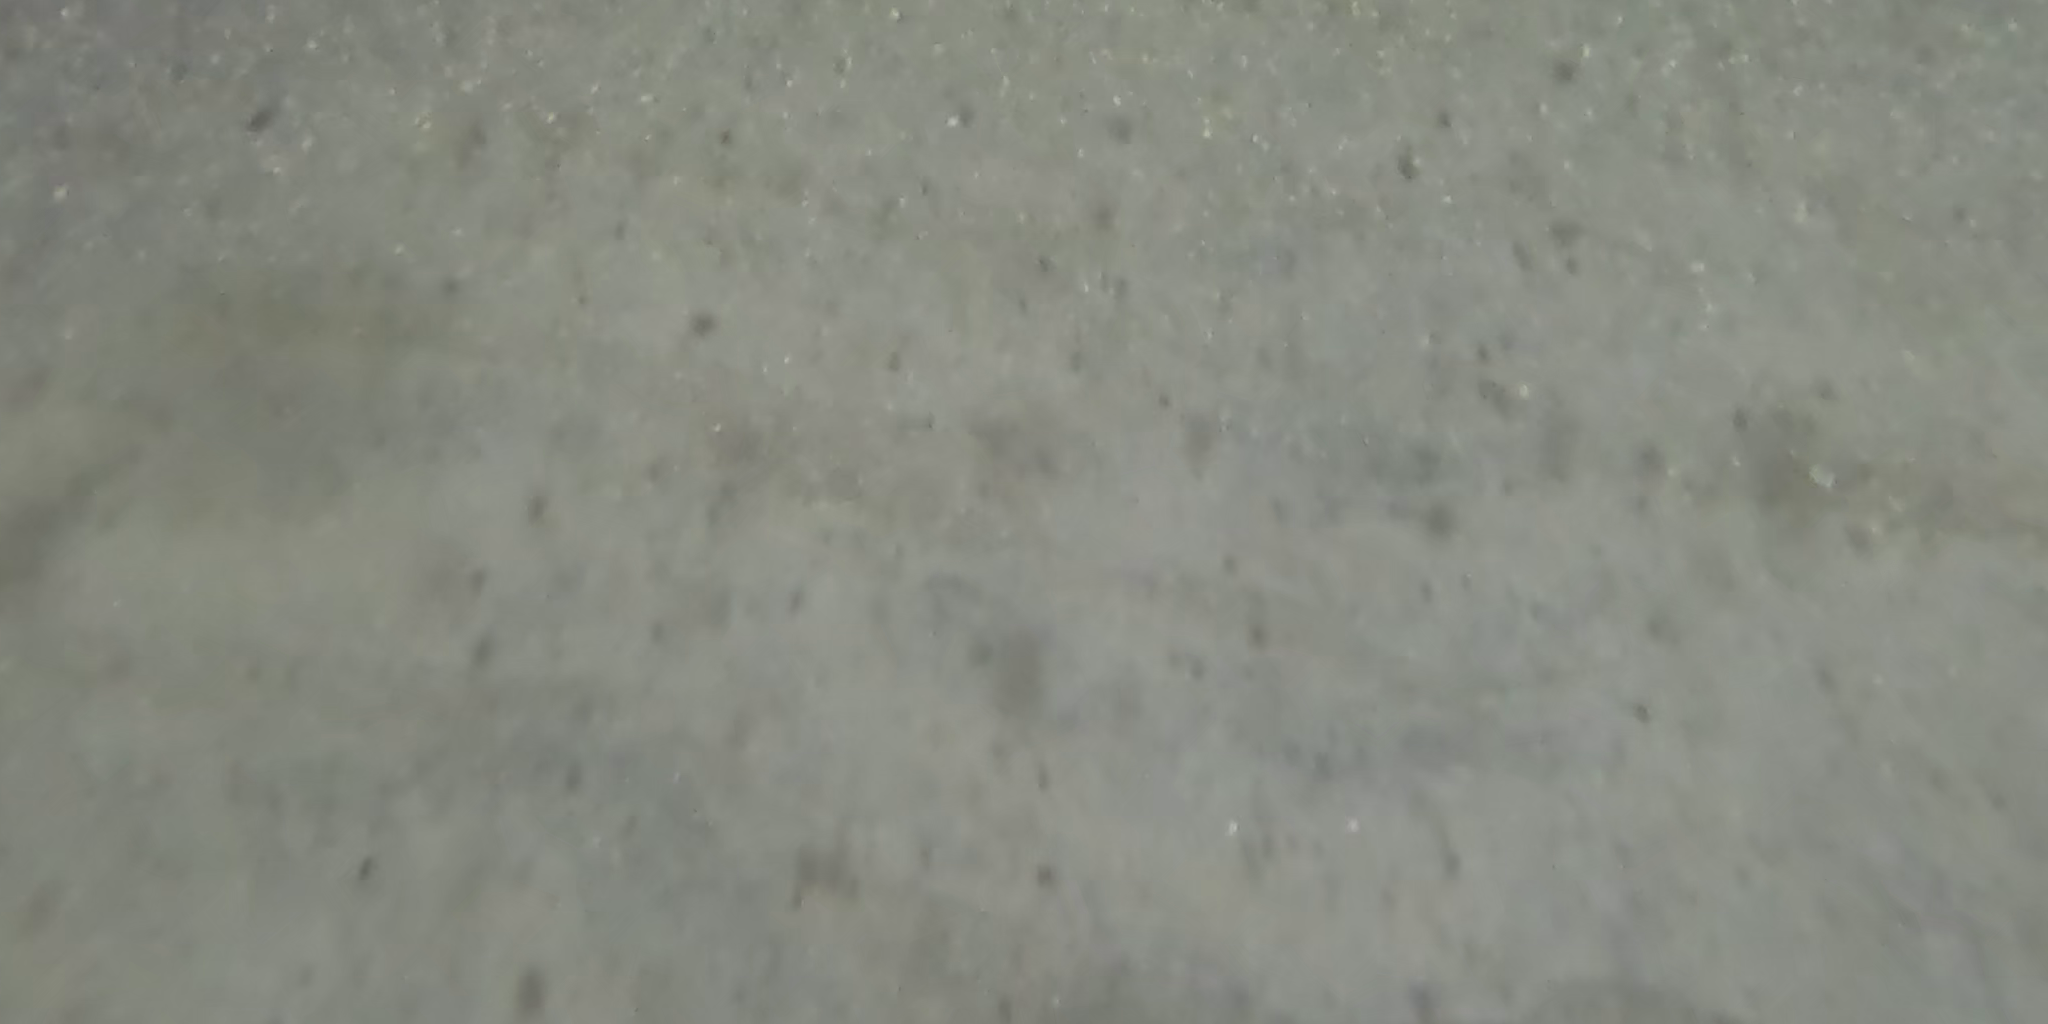
Seabed habitat: sand